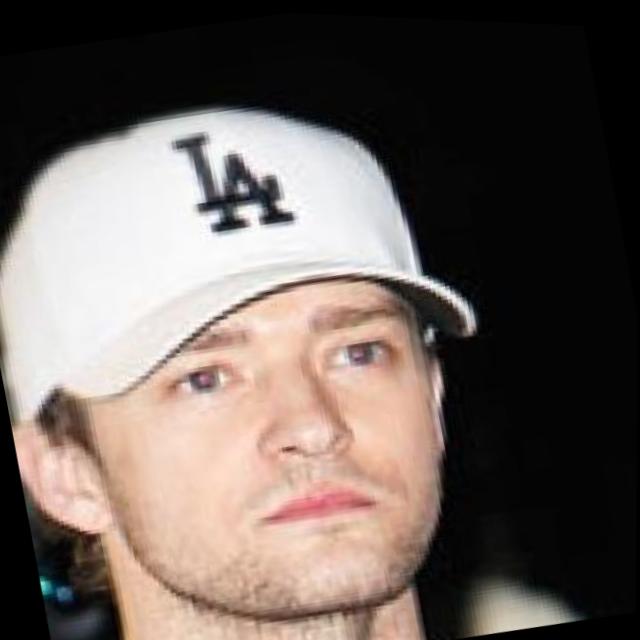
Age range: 21-44